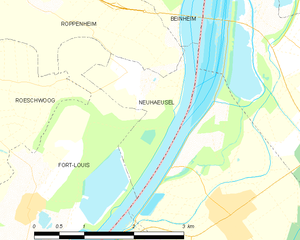
Carte des communes françaises